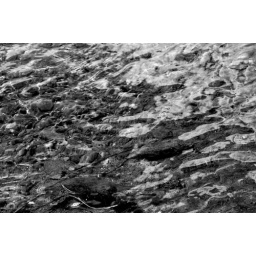
water manipulated in RAW to be black and white.